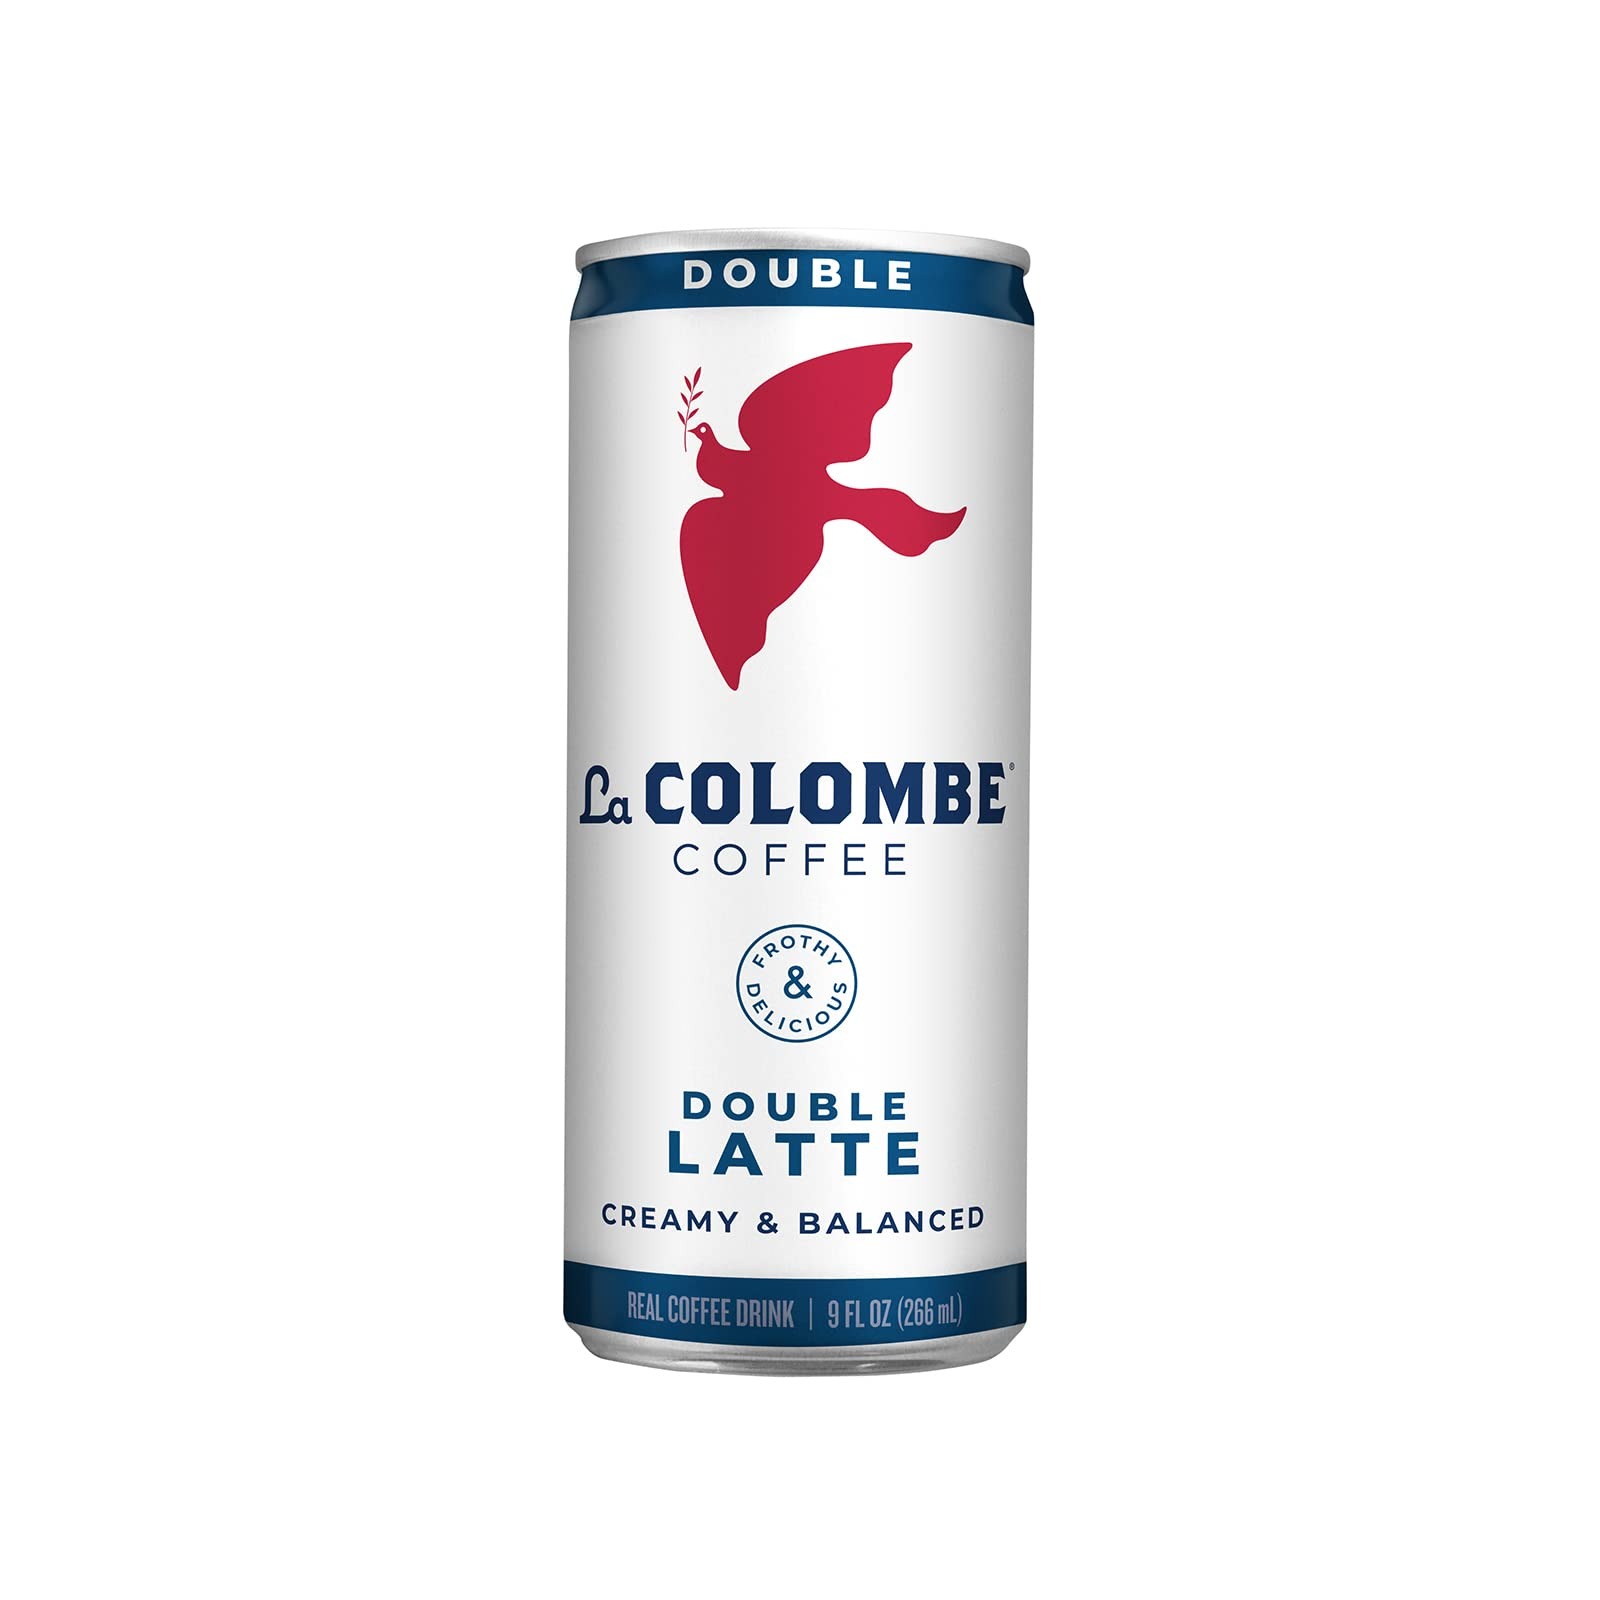
Item Name: La Colombe Double Shot Draft Latte - 9 Fluid Ounce, 12 Count - Cold-Pressed Espresso and Frothed Milk - Made with Real Ingredients - Grab and Go Coffee
Bullet Point 1: READY TO DRINK: Experience the full taste and texture of a true cold draft latte in 4 convenient, pre-made, chilled cans. Packaging may vary.
Bullet Point 2: REAL INGREDIENTS: Nutrient-rich, gluten-free, lactose-free milk used in every can. Naturally sweetened with no added sugar. Only 90 calories inside each coffee drink
Bullet Point 3: THE NEXT GENERATION OF COFFEE: We use nitrous oxide to create a consistently silky, thick texture. A specially designed sip-thru lid heightens the experience with every sip
Bullet Point 4: GET YOUR PROTEIN INTAKE: Stay caffeinated while enjoying 5 grams of protein in each can of coffee
Bullet Point 5: SAVE MONEY, GET MORE: Get the most bang for your buck with the equivalent of 1.5 cups of coffee in each cold-pressed espresso drink
Value: 108.0
Unit: Fl Oz

Price: 28.99